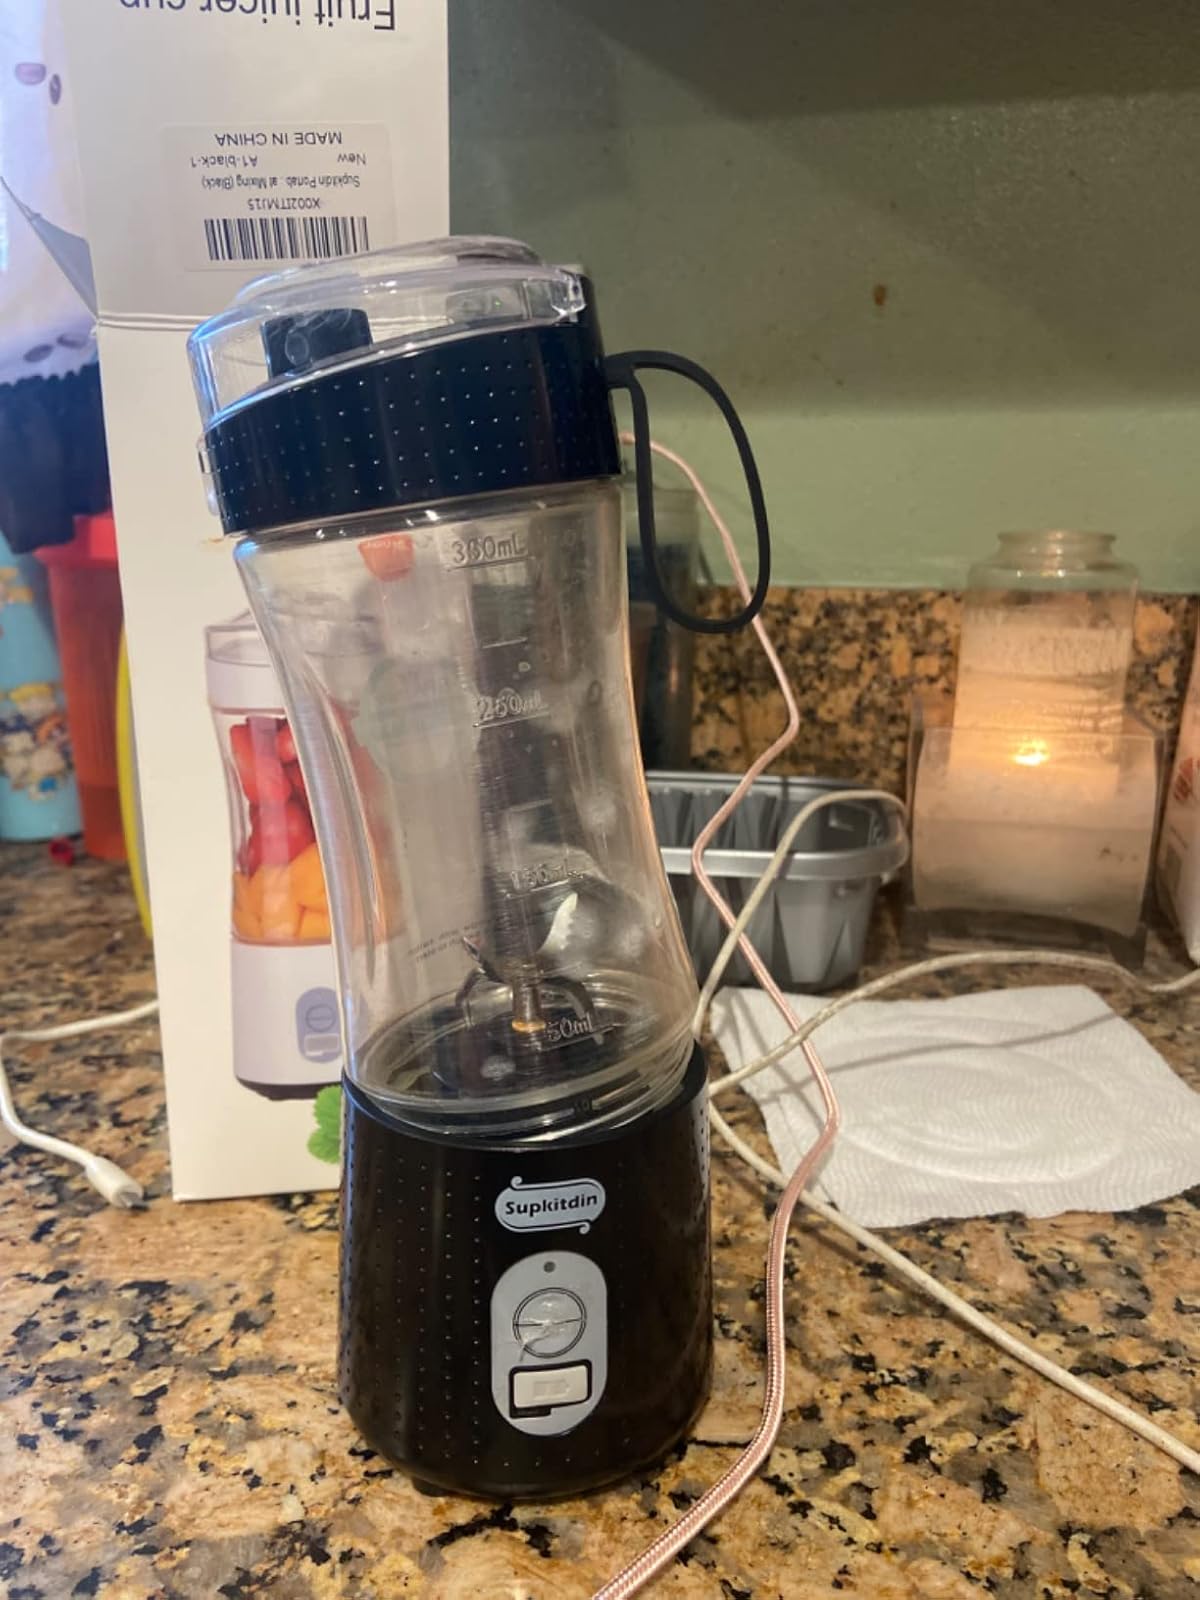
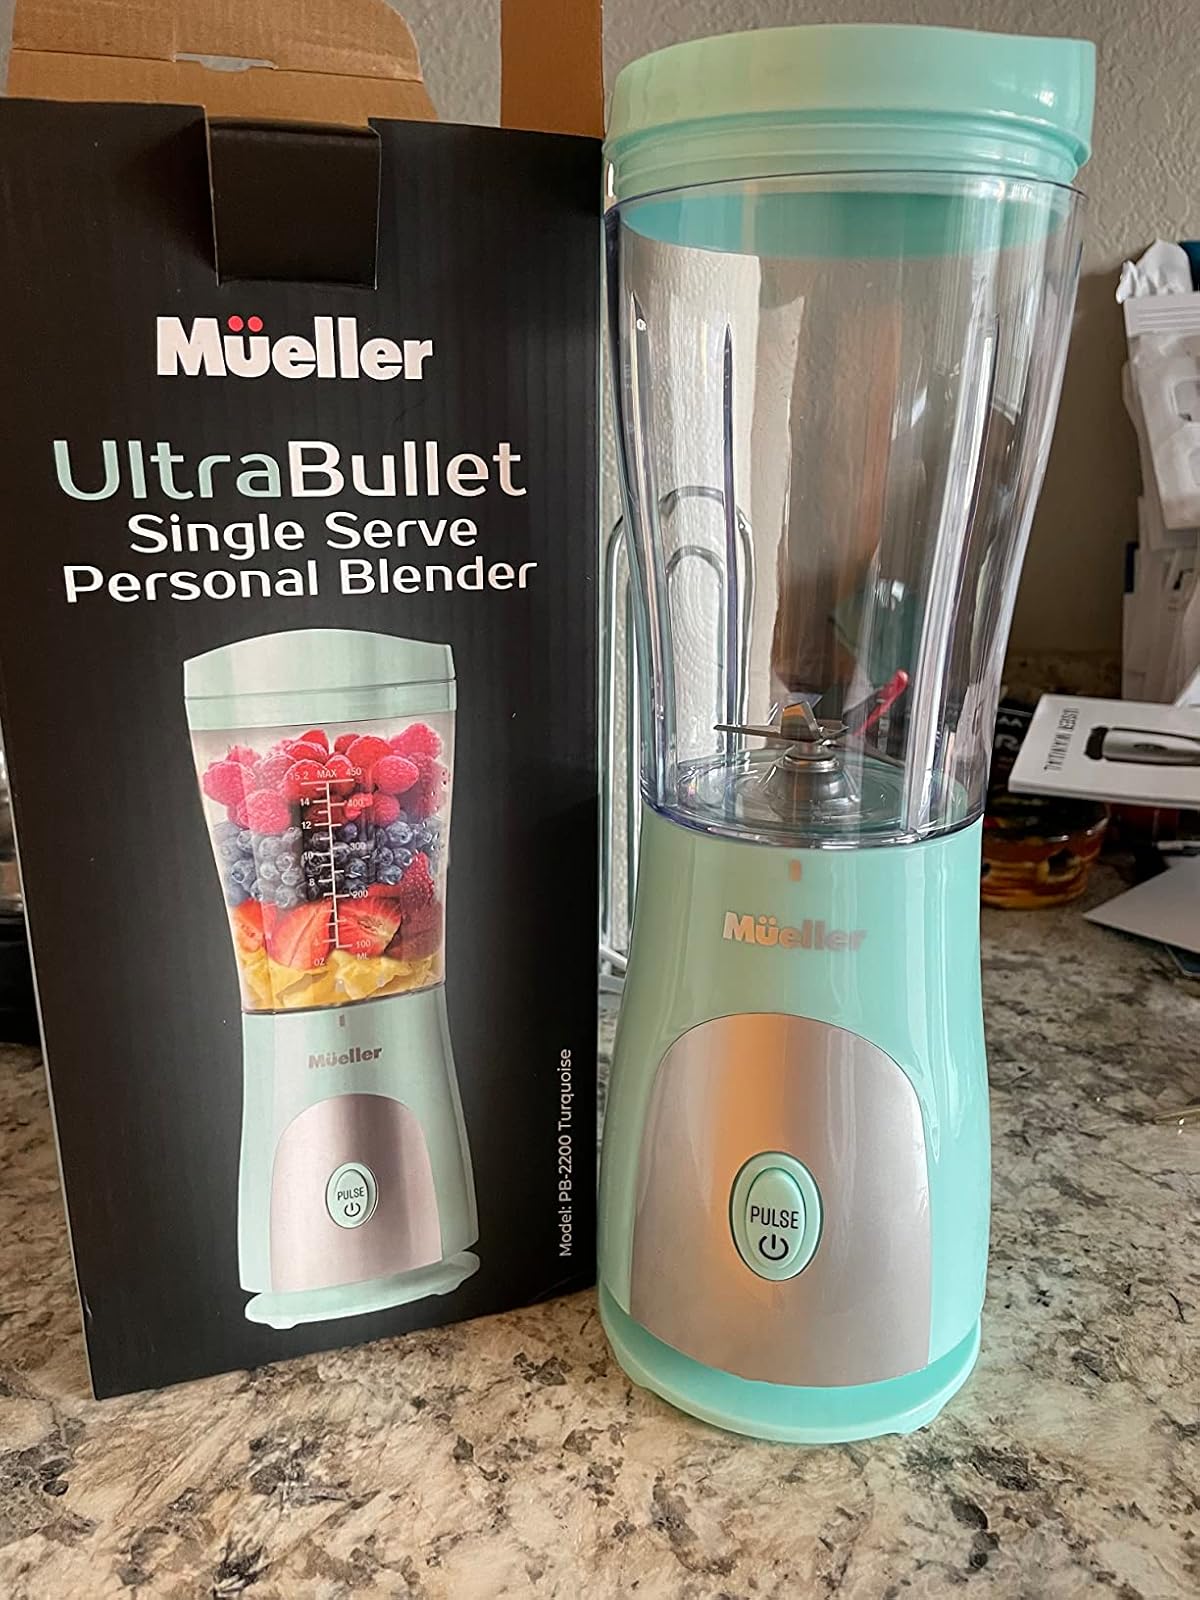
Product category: items_blender
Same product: no